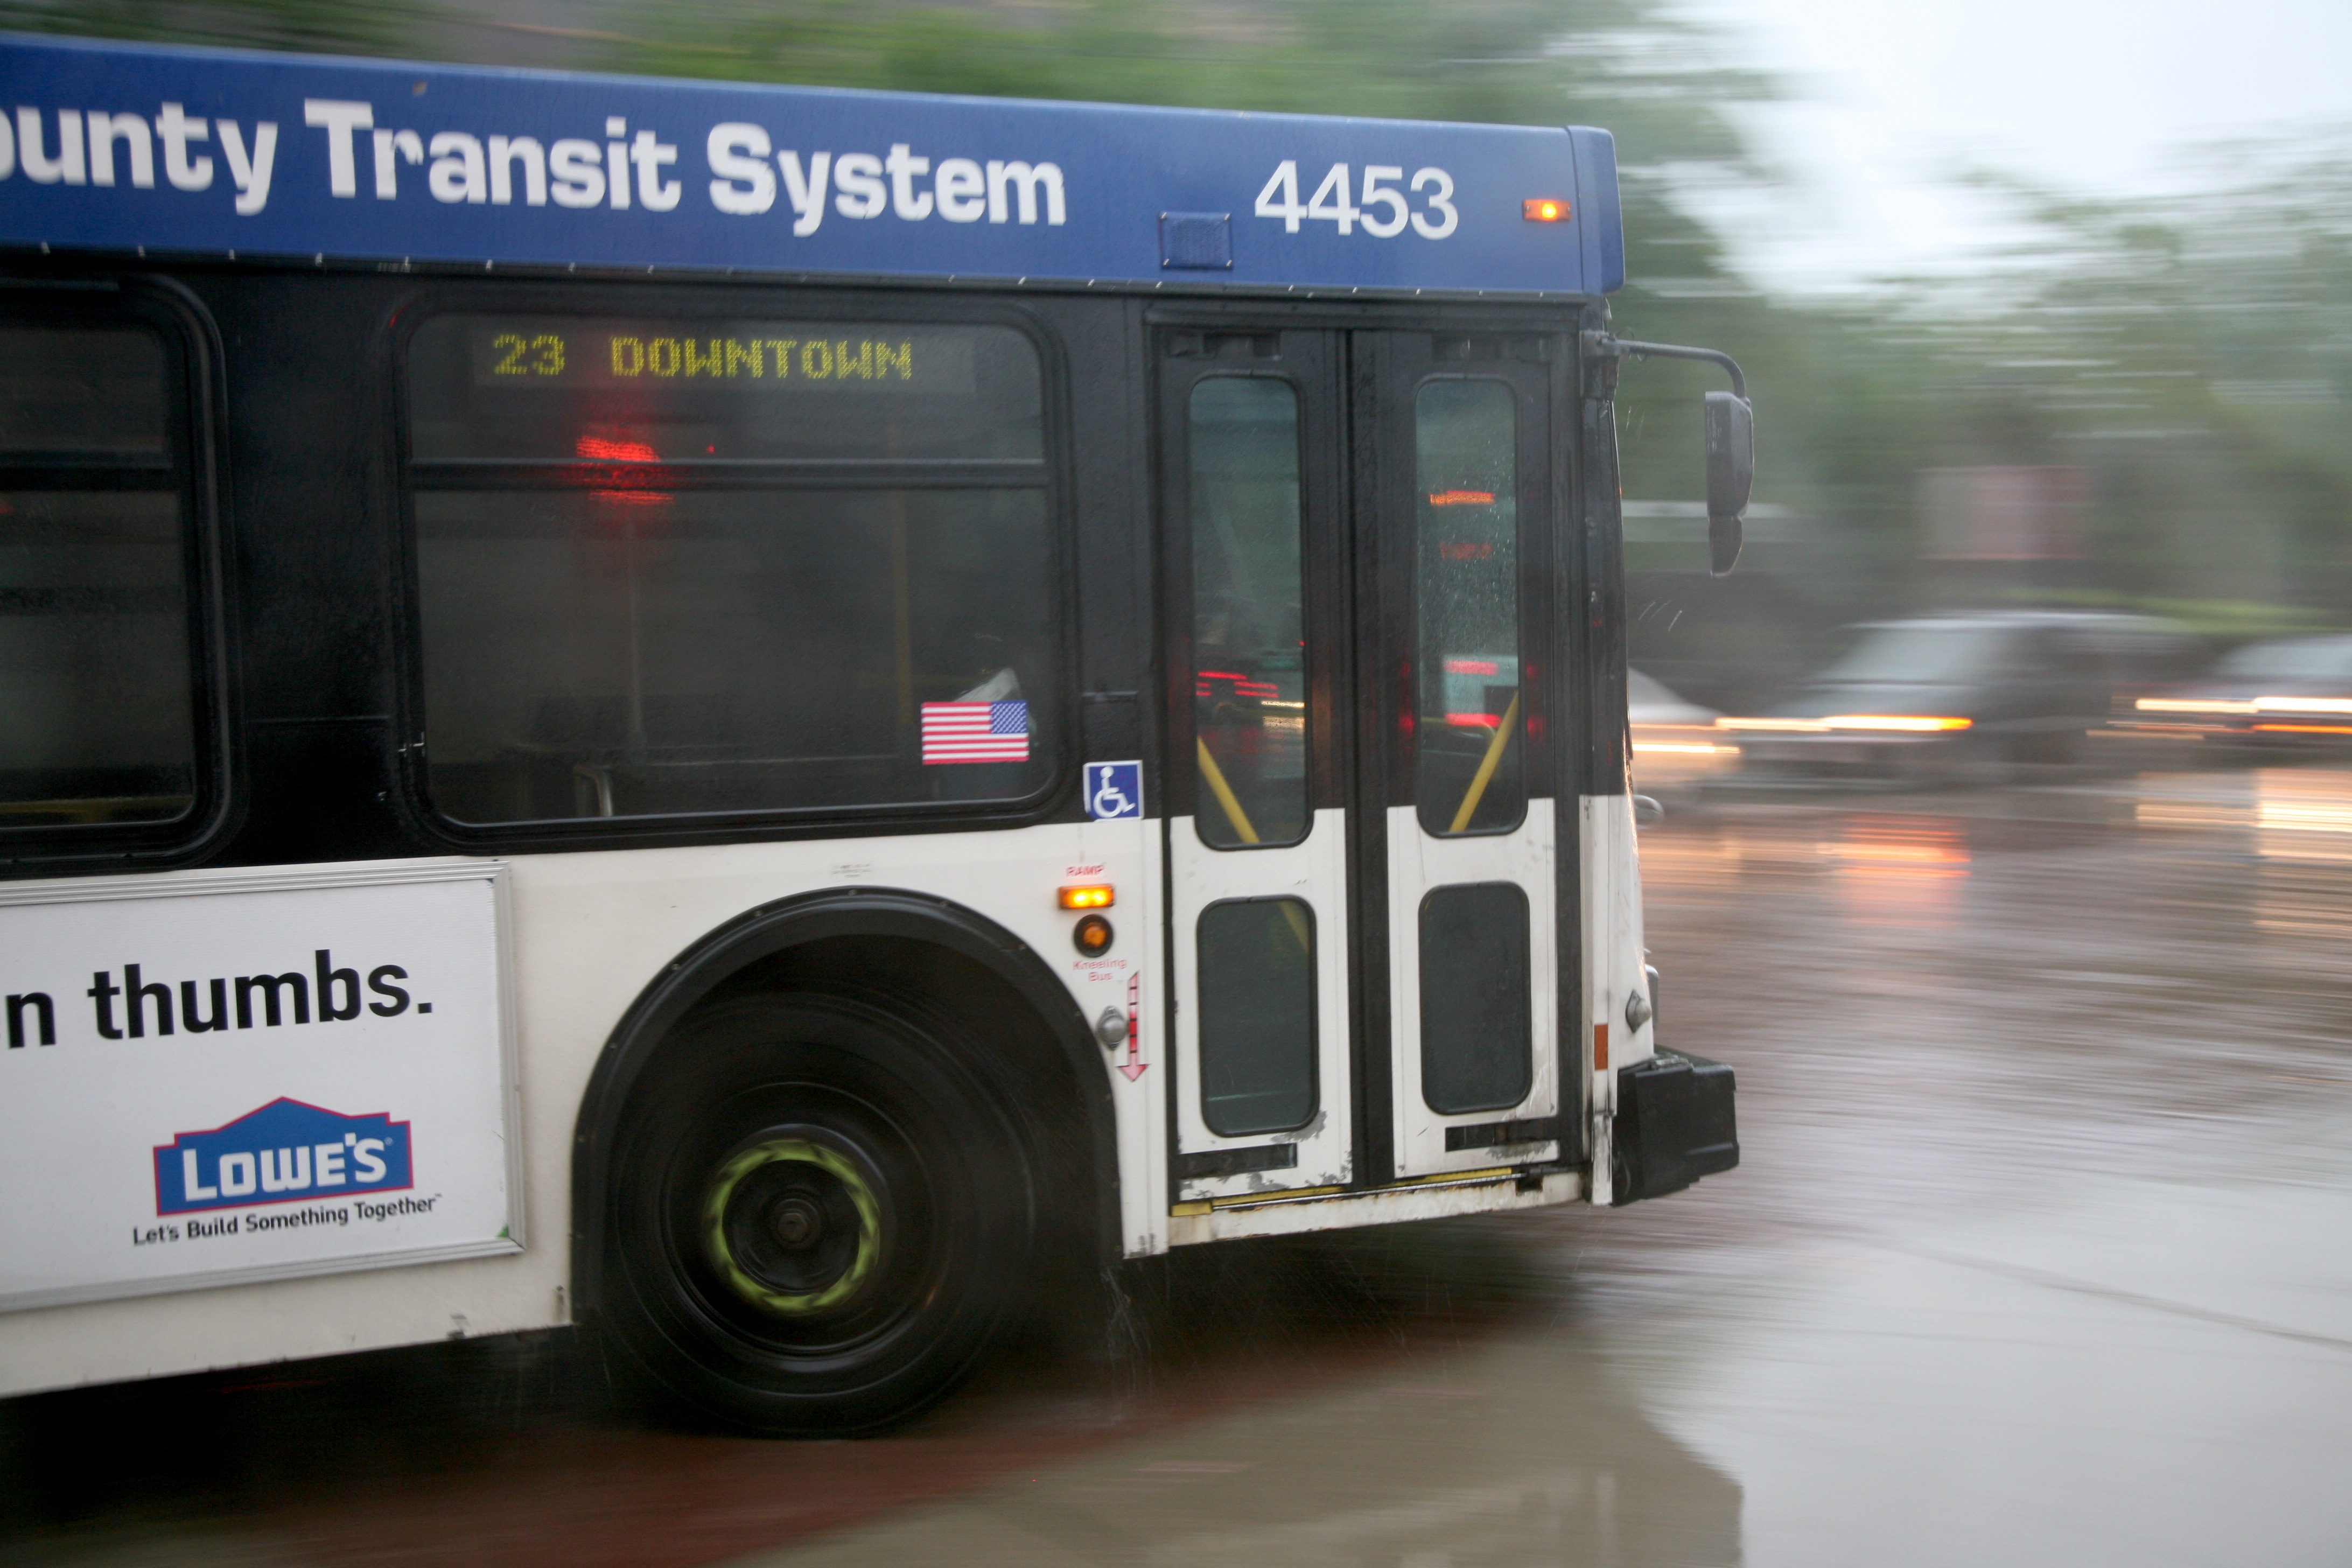
rain, transport, vehicle, speed, public transport, bus, pluie, cts, lowes, wisconsin, milwaukee, countytransitsystem, land vehicle